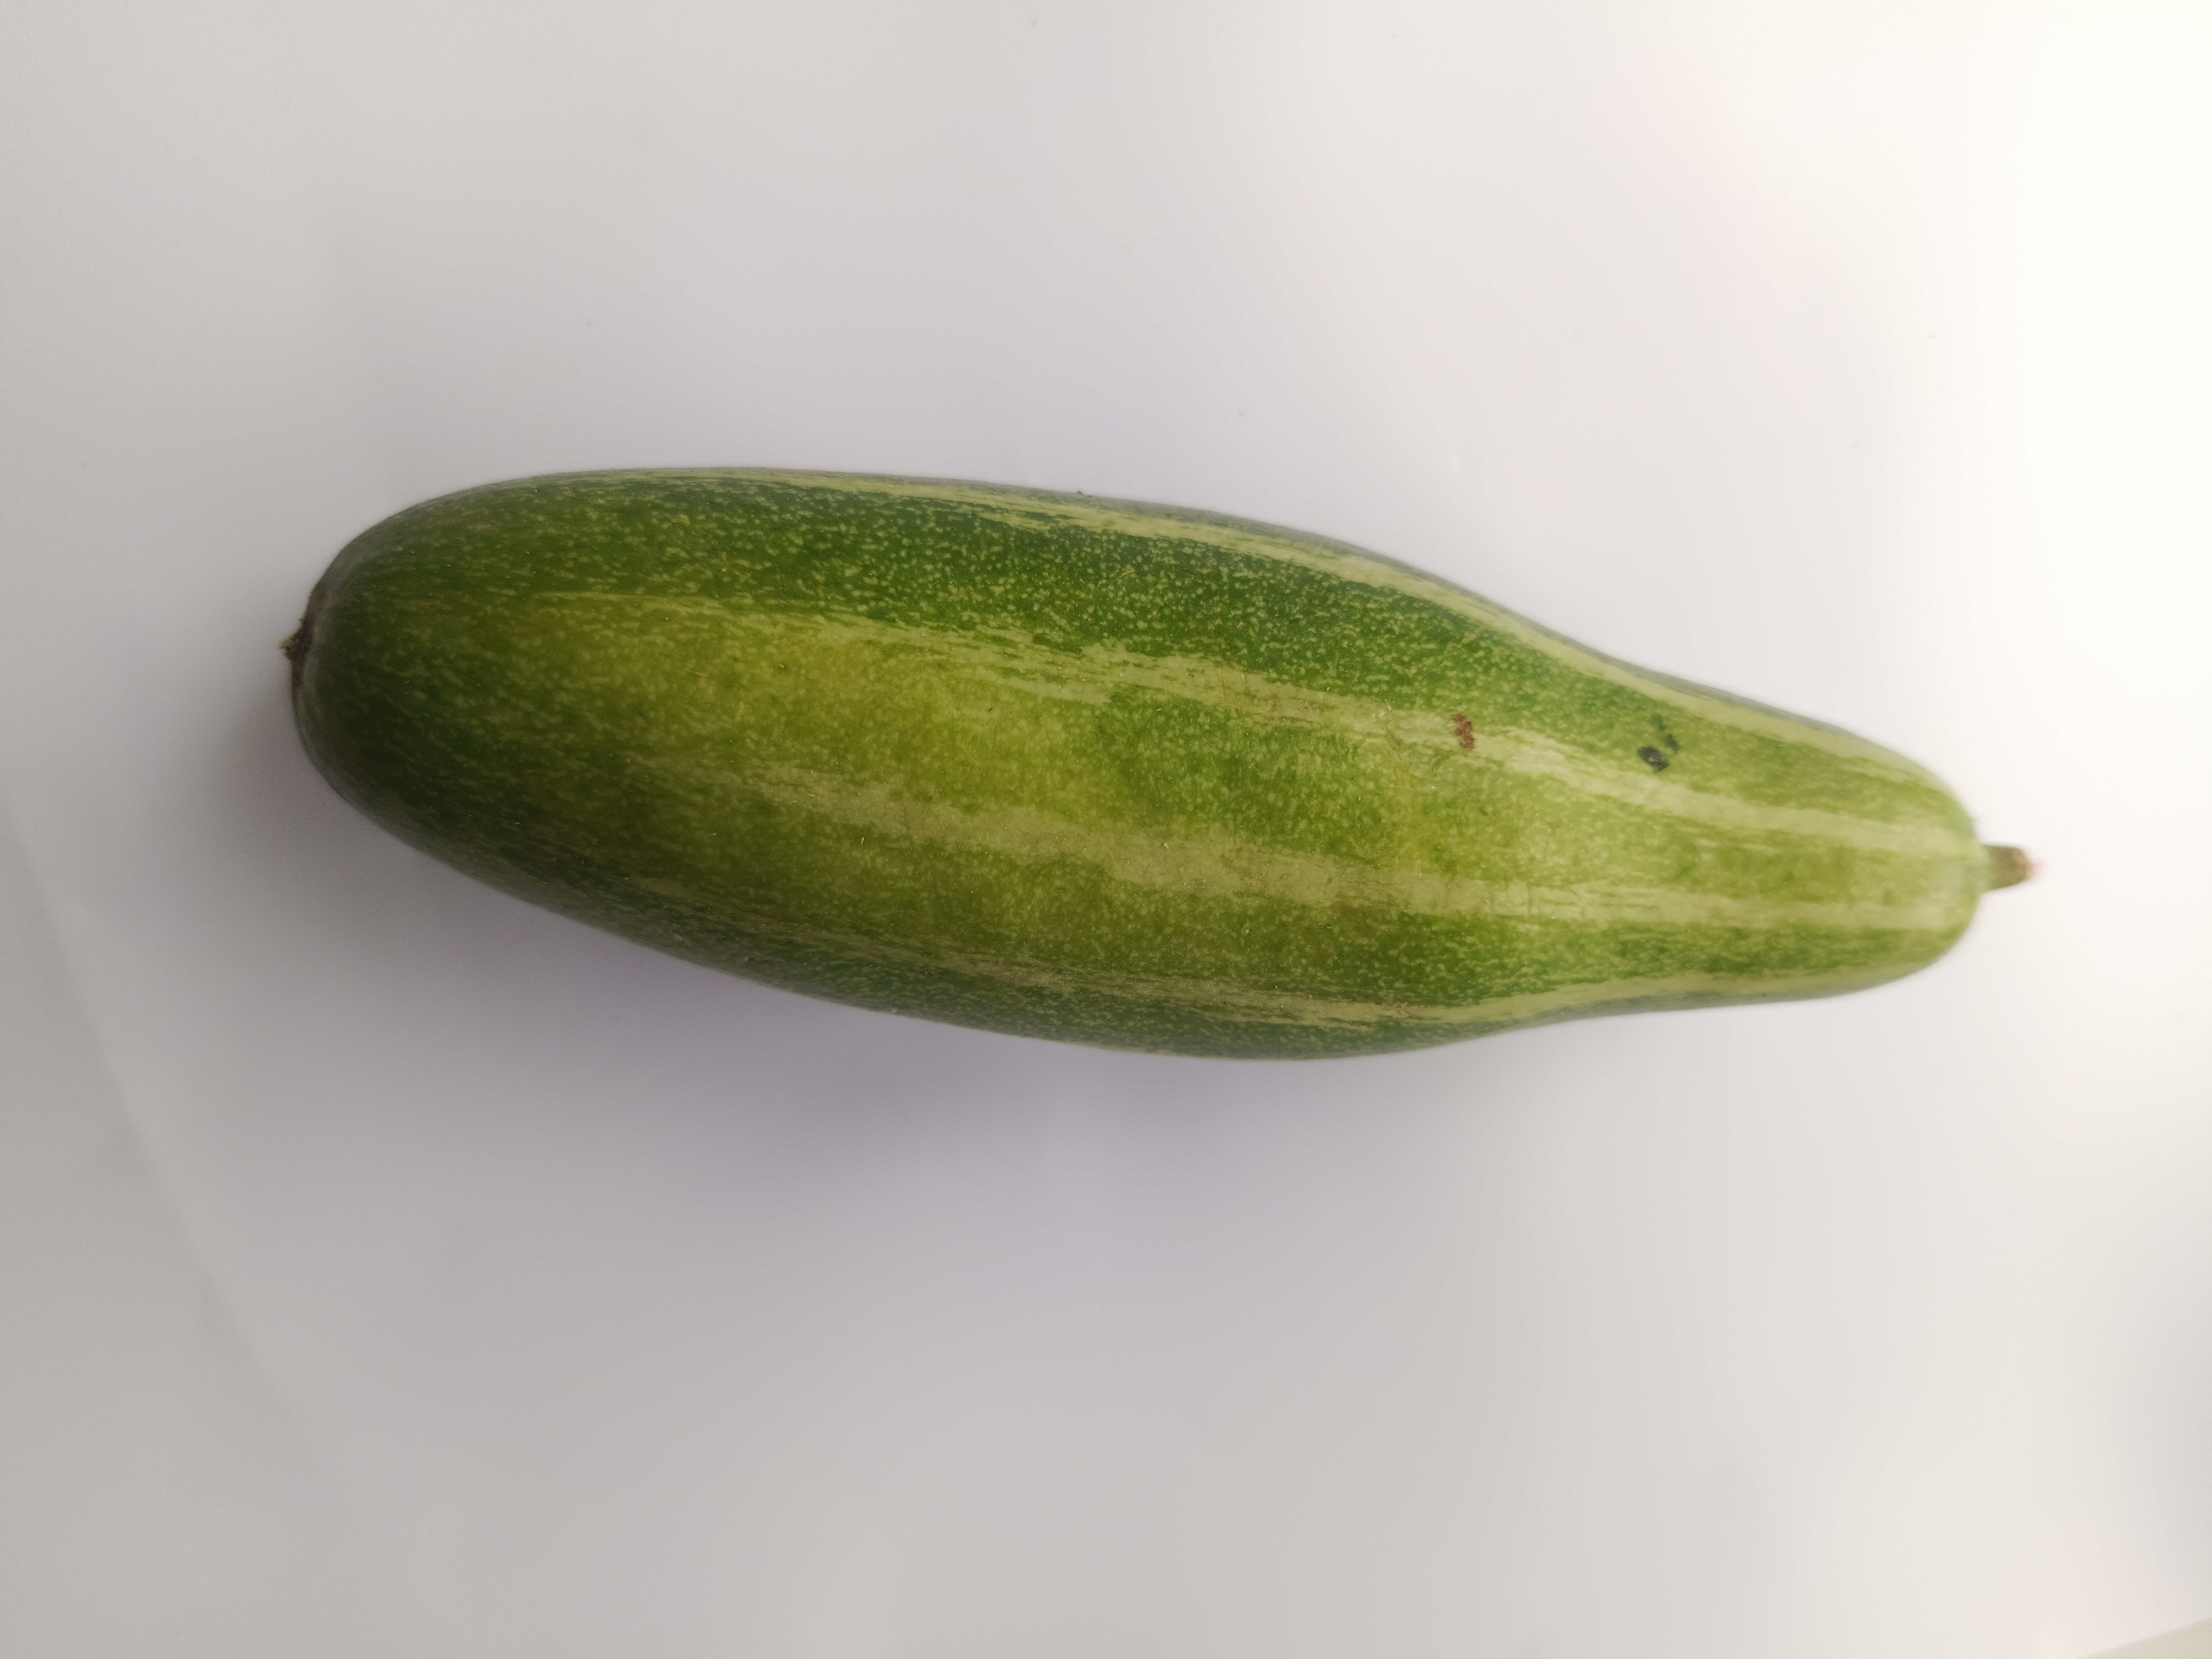
Label: Trichosanthes dioica